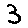
Label: 3